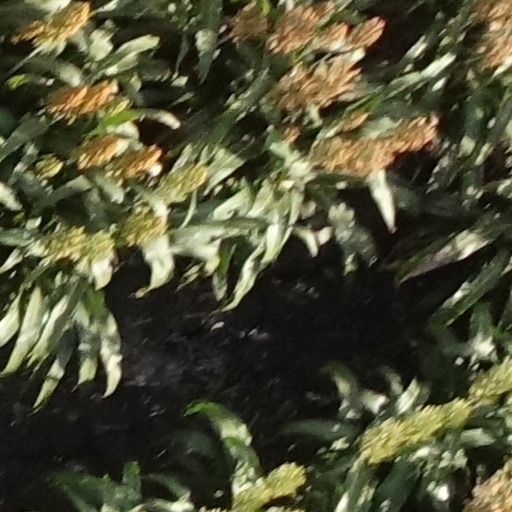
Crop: sorghum